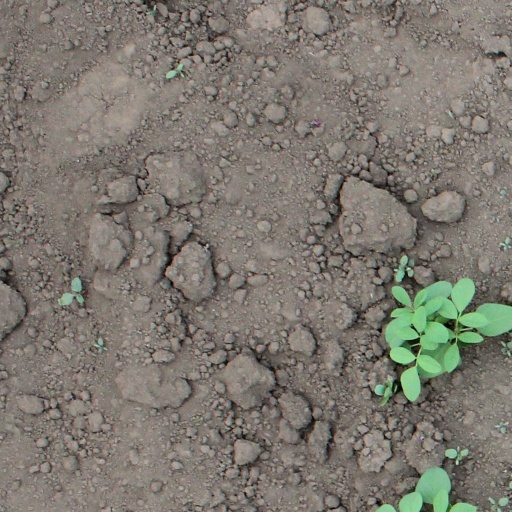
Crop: soybean